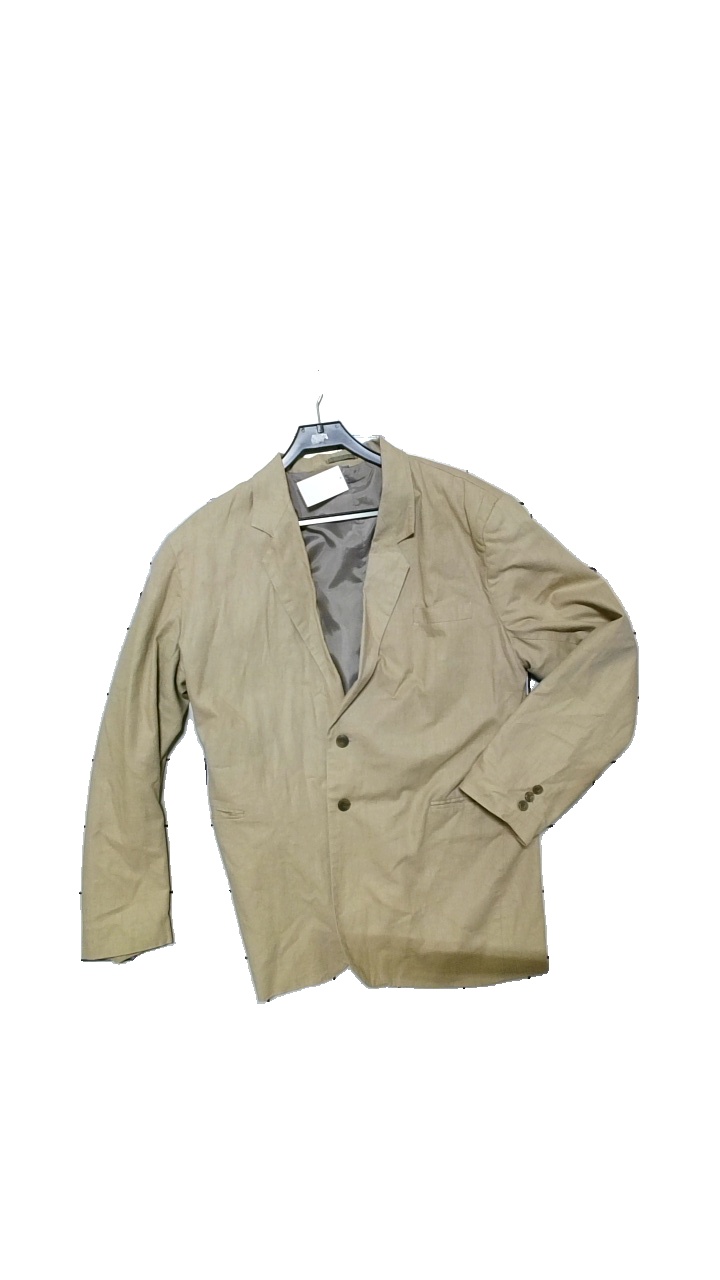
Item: Jacket (Men)
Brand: Carlo Gioto
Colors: Brown
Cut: Regular
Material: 55%Linne,45%Bomull
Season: All
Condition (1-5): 4
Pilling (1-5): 4
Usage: Reuse
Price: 100-150